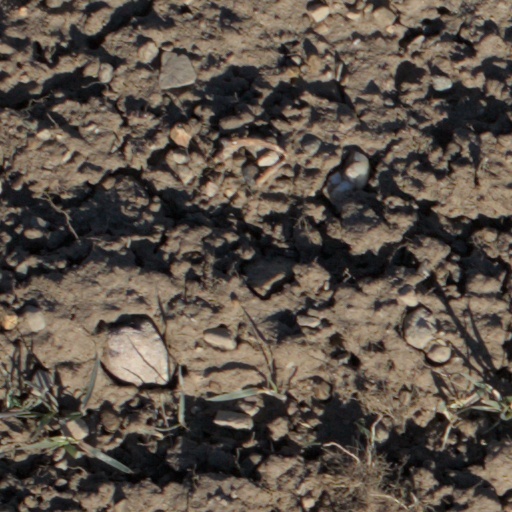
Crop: wheat